Sillerud Church

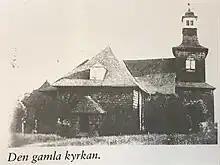
The old church from the late 1800s

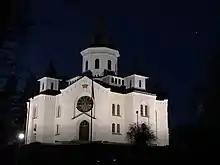
Sillerud Church at night time

Sillerud Church is located in Sillerud parish, Årjäng Municipality, Sweden.